Characters of The Last of Us Part II

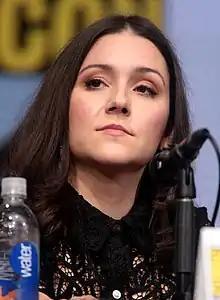
32-year-old woman looking to the left of the camera.

Tommy (Jeffrey Pierce) is Joel's brother, and one of the founders of the community in Jackson. In the game's prologue, Joel confesses his guilt to Tommy. Four years later, Joel dies while on patrol, but Tommy is spared by Abby and her group. After insisting that Ellie remain in Jackson, Tommy sneaks away overnight, seeking revenge in Seattle. He interrogates and kills several WLF soldiers, including Abby's friends Nick and Manny. He finds and attacks Abby, but is stabbed by Yara and pushed into the ocean. He regroups with Ellie, Dina, and Jesse, but is ambushed by Abby and Lev. He is shot in the leg by Lev and the head by Abby; he survives, but is blind in one eye and limps. Several months later, he visits Ellie and Dina on their farm, revealing he and his wife Maria had split. Tommy presents Ellie with information regarding Abby's whereabouts, asking that she kill her in his place. After Ellie refuses, Tommy berates her, accusing her of breaking her promise to avenge Joel. This prompts Dina to argue with him, but Tommy ignores her and leaves.